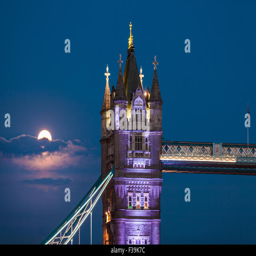
suspension bridge lit up by the moon